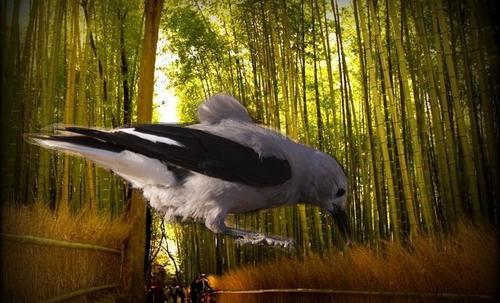
Bird species: Clark_Nutcracker
Bird type: landbird
Background: land